Lampton School

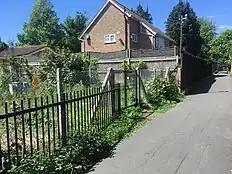
The site of Lynne Weedon's murder, pictured in May 2022. Her unidentified attacker hit her on the head with a blunt instrument as she walked down the alleyway, before lifting her over gates into the grounds of the electricity substation, where he then raped her

One of Britain's most high-profile unsolved murders occurred outside the school in September 1975. At approximately 11:20pm on the evening of 3 September 1975, a 16-year-old schoolgirl named Lynne Weedon was hit over the head with a blunt object by an unidentified attacker in the 'School Walk' alleyway (also known as the 'Short Hedges'), which provides access to the school from the Great West Road.